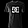
Label: T - shirt / top